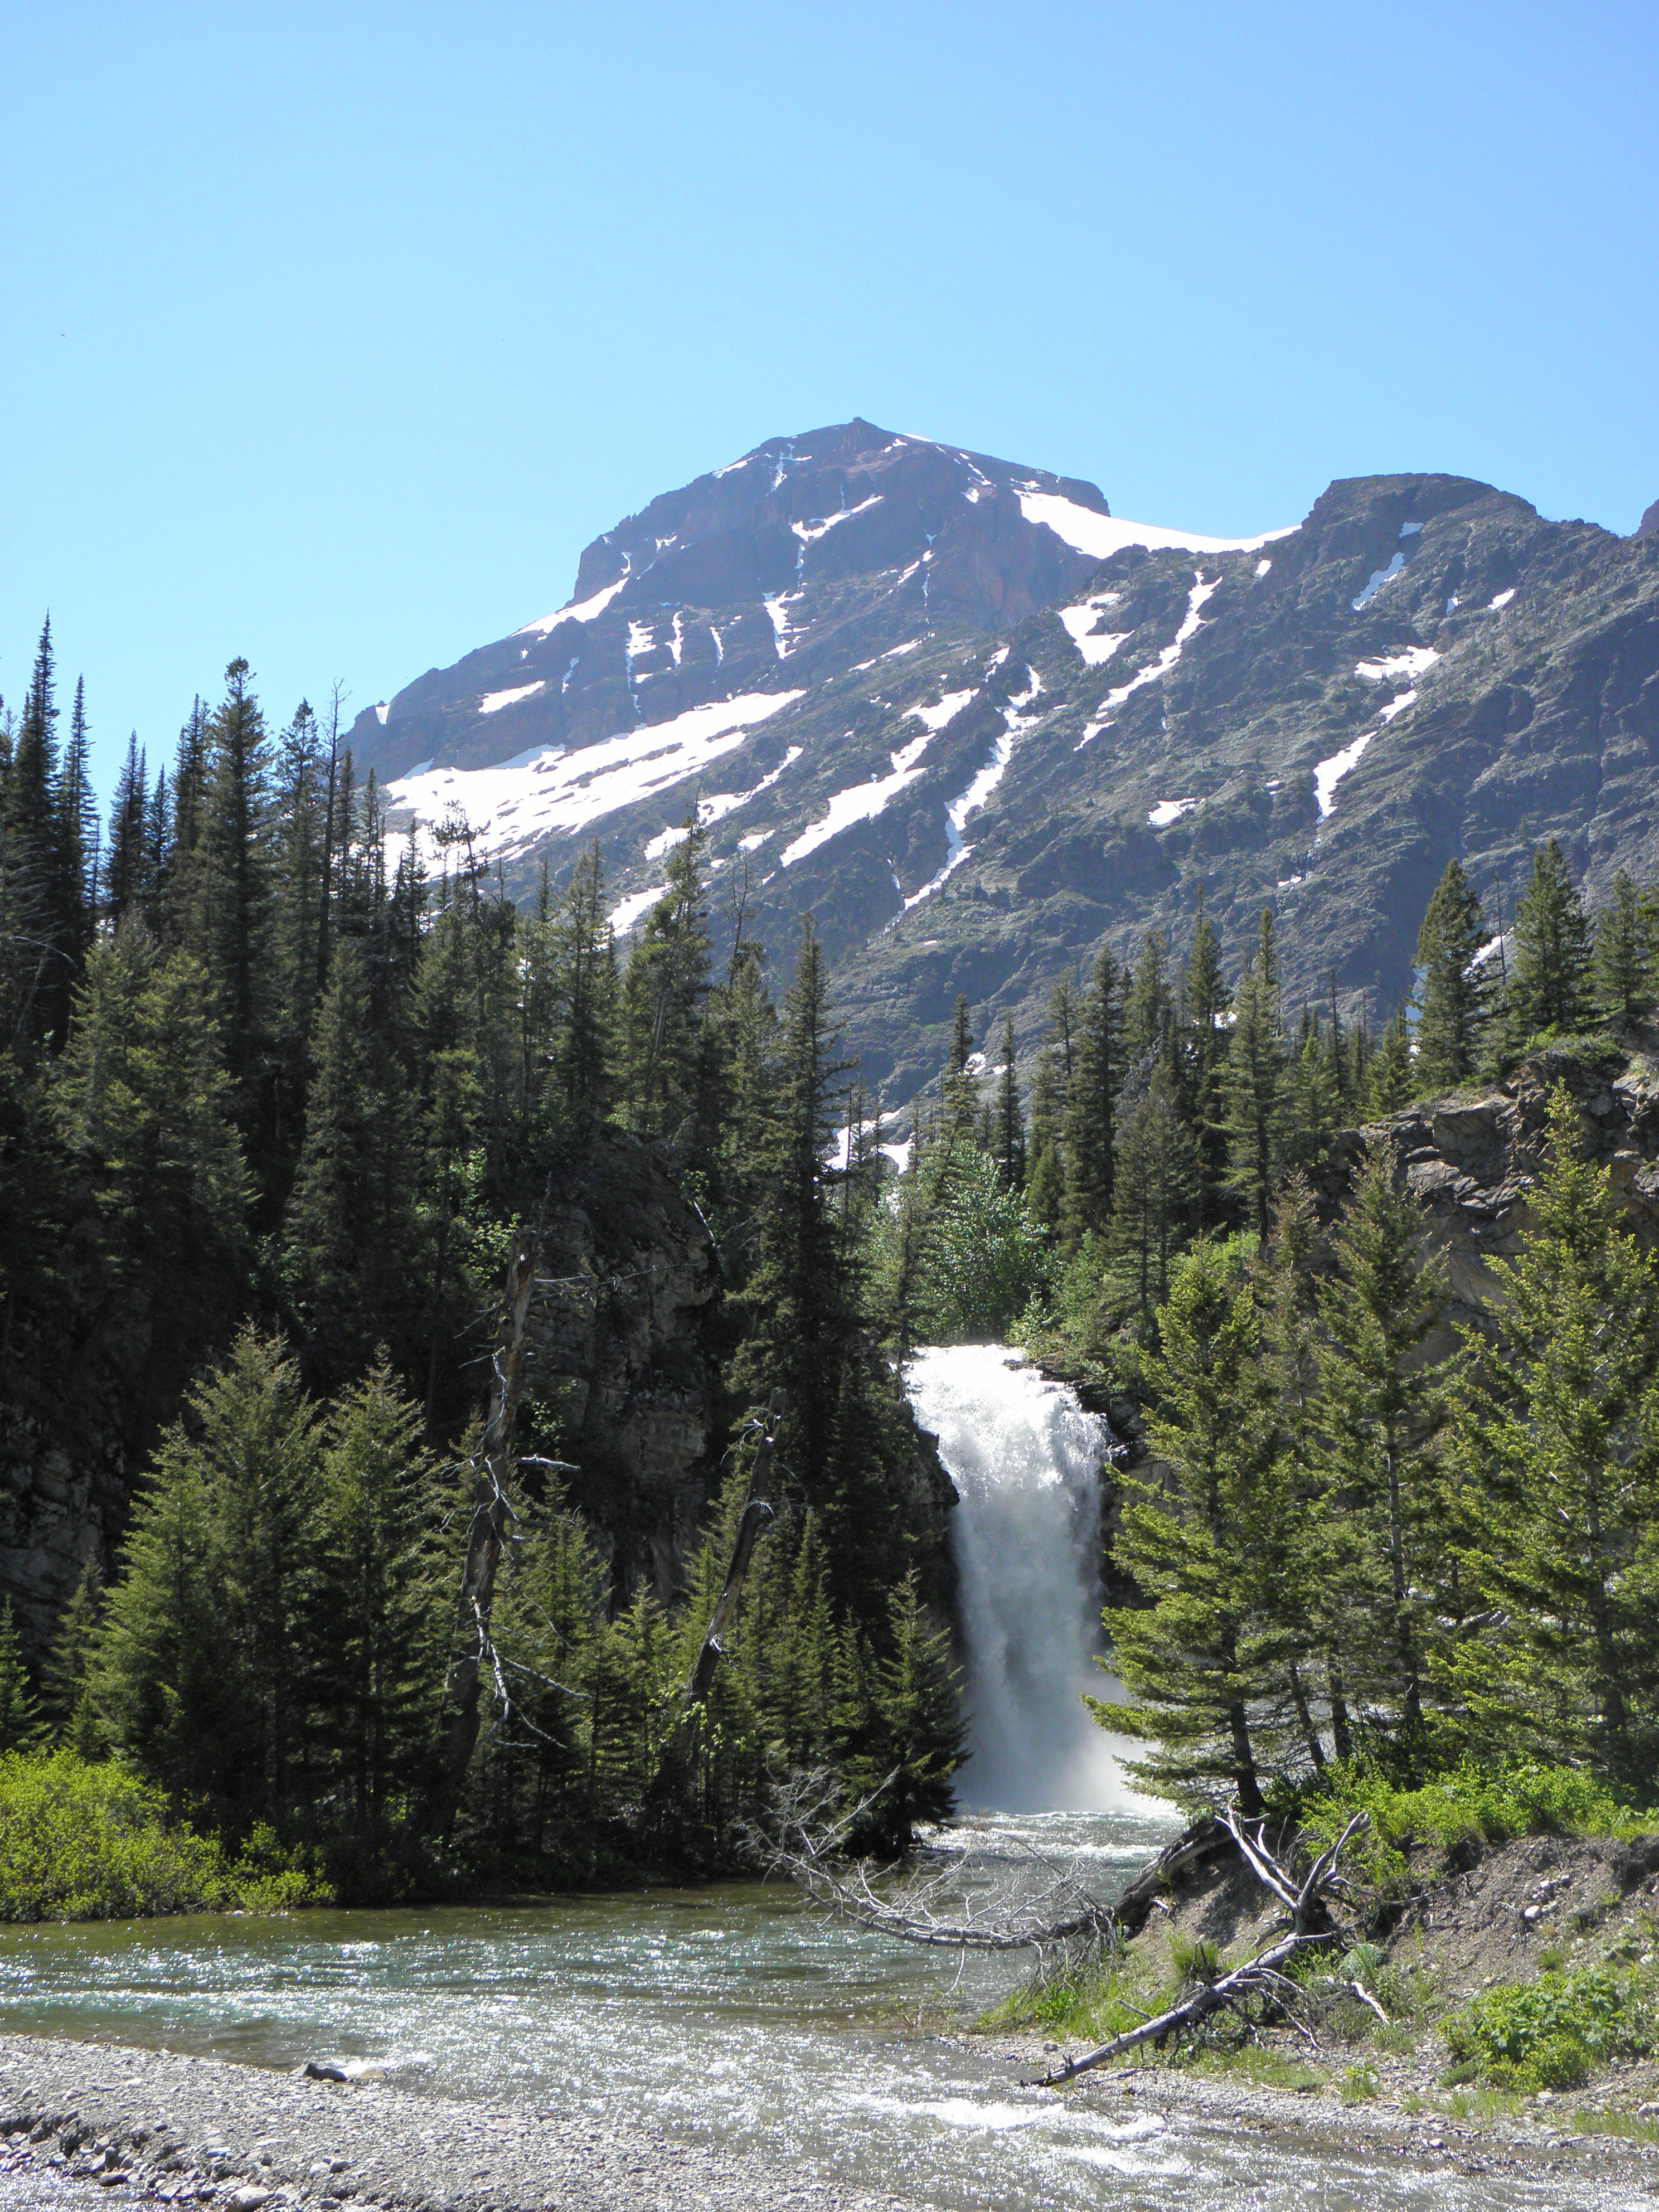
landscape, nature, forest, outdoor, waterfall, wilderness, walking, mountain, snow, hiking, trail, lake, adventure, river, valley, mountain range, recreation, scenic, park, national park, ridge, alps, backpacking, water feature, midsummer, landform, mountain pass, glacier nation park, geographical feature, mountainous landforms